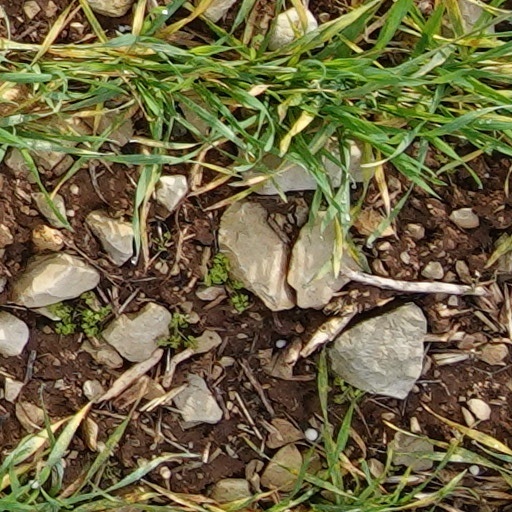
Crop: wheat